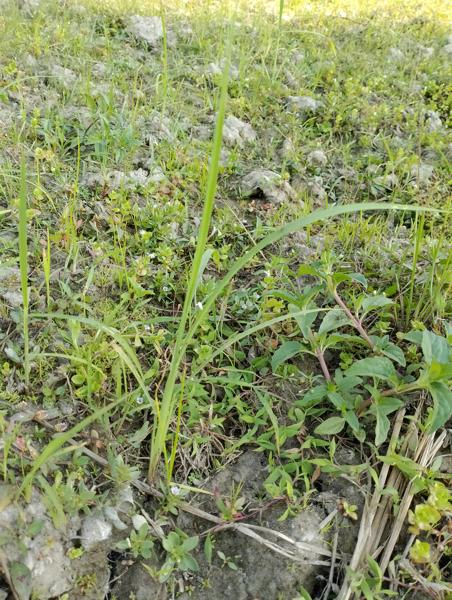
Weed species: Panicum repens